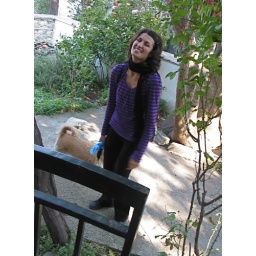
Klio.. who works in the Vamos SA office and who rented our house from April til we came back in Oct.